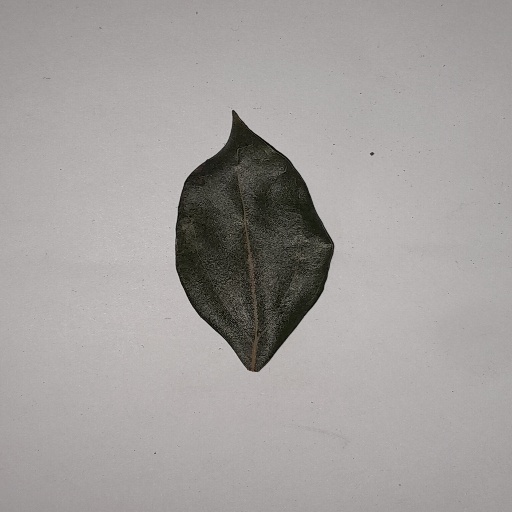
Species: Camphor
Leaf condition: Bacterial Spot